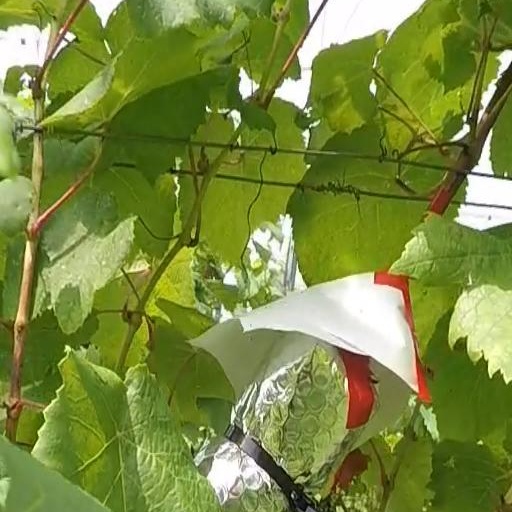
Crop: grape